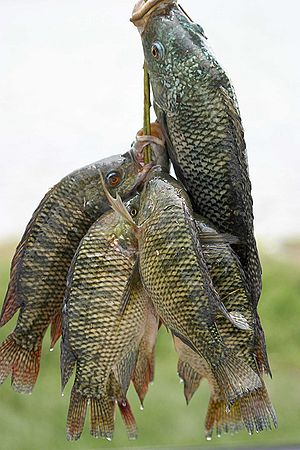
Tilapia
Tilapia er navnet på en gruppe afrikanske fisk på flere hundrede arter fra familien ciclider, som avles i USA og Asien som spisefisk og akvariefisk. De kommer fra Afrika, og de fleste er ferskvandsfisk.